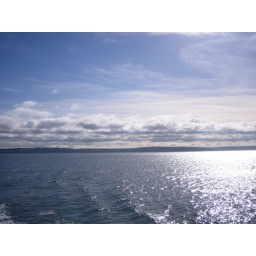
These clouds were formed in big streaks in the sky that stretched way south of Seattle, it looked really cool!